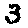
Label: 3